Tornado outbreak of April 30 – May 2, 1967

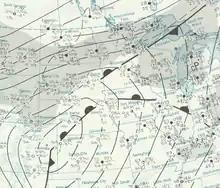
Surface weather analysis for April 30, 1967, at 1:00 a.m. EST (06:00 UTC), the morning prior to the tornado outbreak.

Beginning on April 30, 1967, a potent mid-latitude cyclone generated severe weather, including blizzards and severe thunderstorms, across a broad region extending from the northernmost High Plains and Rocky Mountains to the Mississippi and Ohio River valleys. These conditions occurred within a seventy-two-hour-long span. By 1:00 p.m. CDT (12:00 p.m. CST; 18:00 UTC) on April 30, a low-pressure area of at most was centered near Pierre, South Dakota, with a stationary front superimposed from north of Sioux Falls to near LaCrosse, Wisconsin. Nearby, a warm front also attended from south of Sioux Falls to near Des Moines, Iowa, and St. Louis, Missouri. As the warm sector advanced into northernmost Iowa and southern Minnesota, surface air temperatures rose into the 60s and low 70s °F, while dew points reached the 60s °F. Winds at the surface ranged from out of the east-southeast. By 7:00 p.m. CDT (6:00 p.m. CST; 00:00 UTC), the warm front migrated to near the Minnesota-Iowa border, while the mid-level trough associated with the surface cyclone acquired a negative tilt. At the same time, a strong jet stream brought deep-layer wind shear over portions of northern Iowa and southern Minnesota—indicating favorable conditions for tornadogenesis.